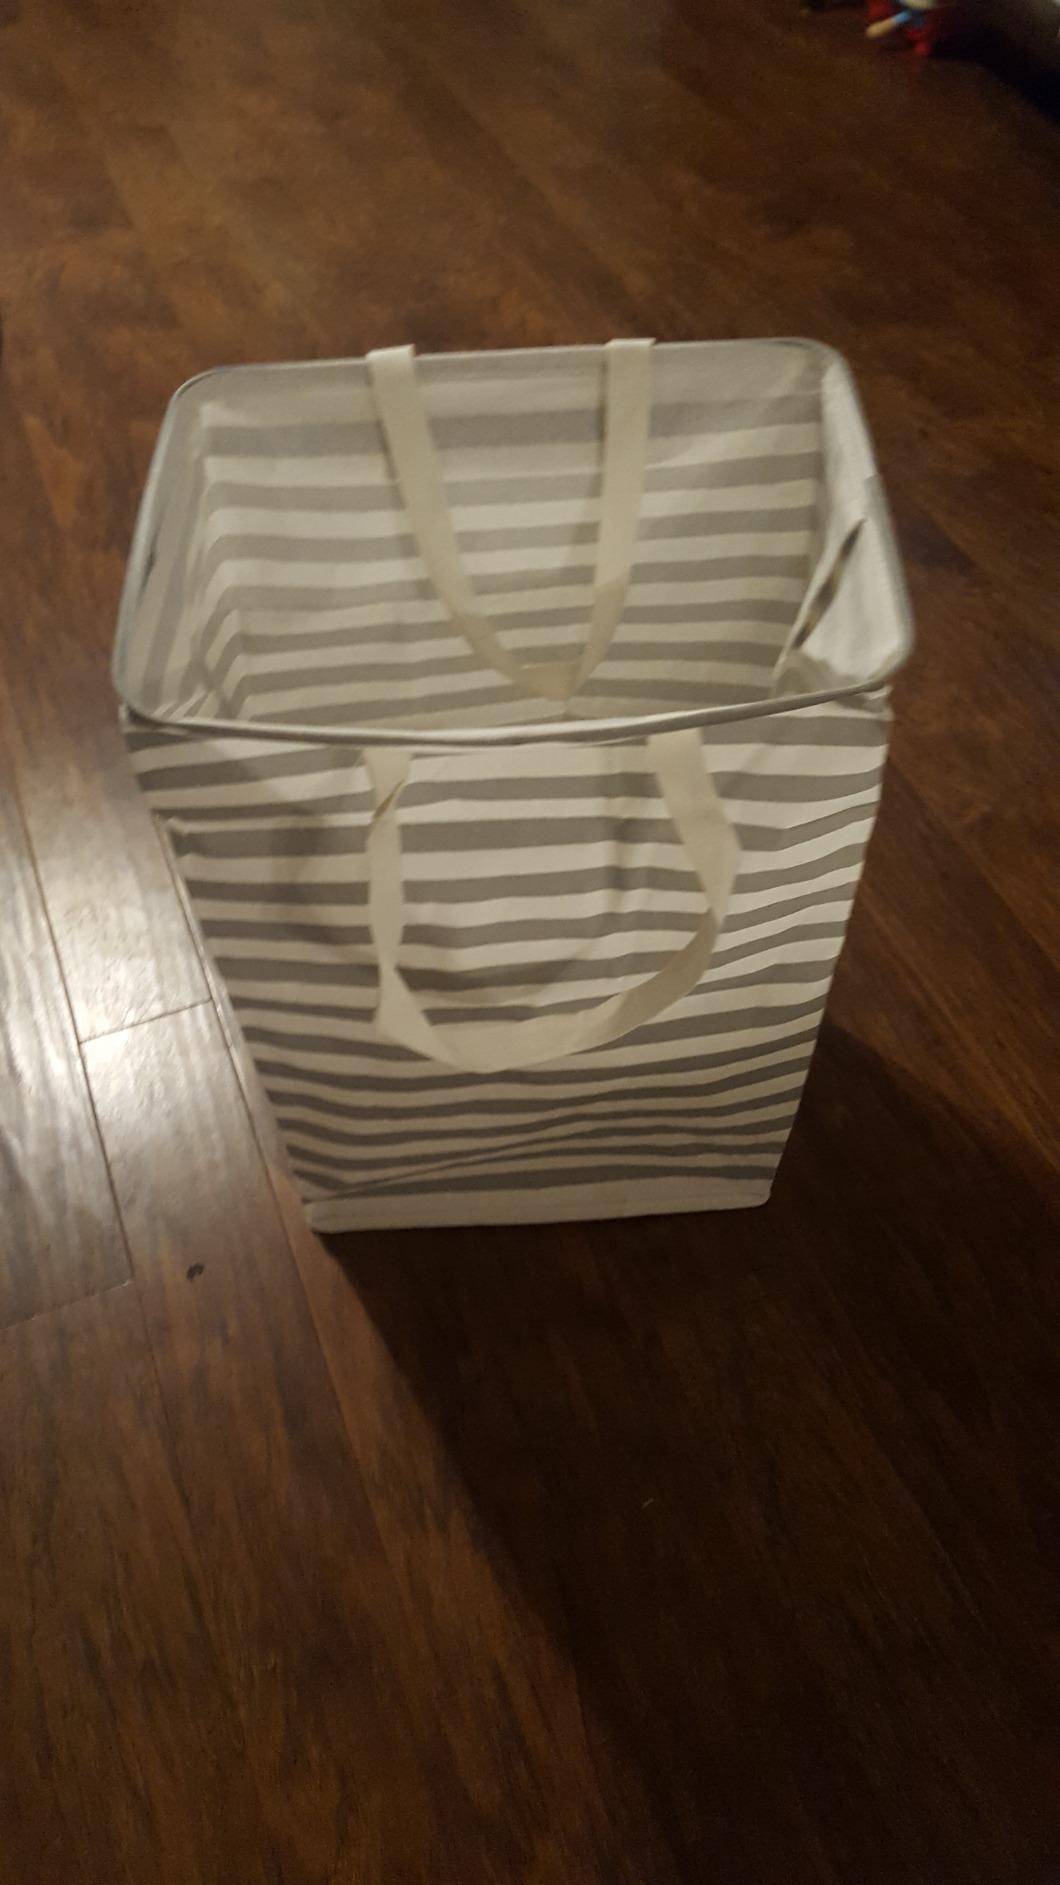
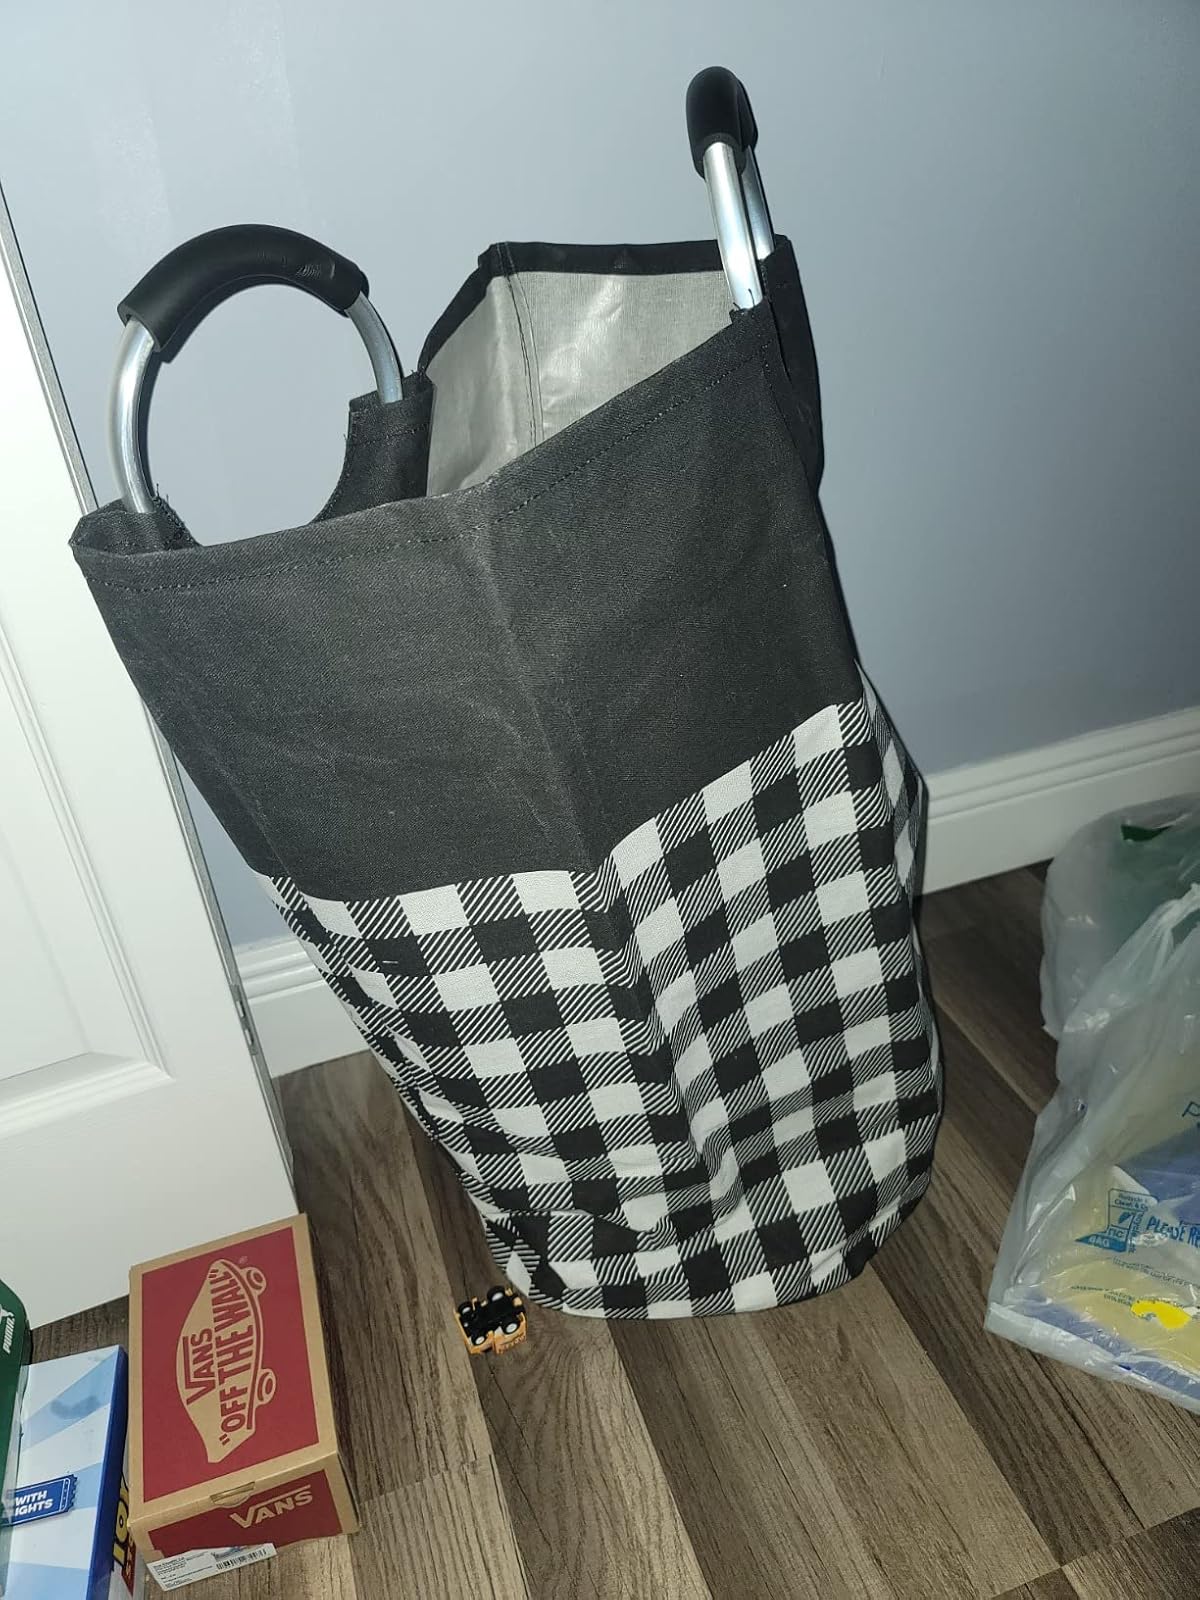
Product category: items_hamper
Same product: no